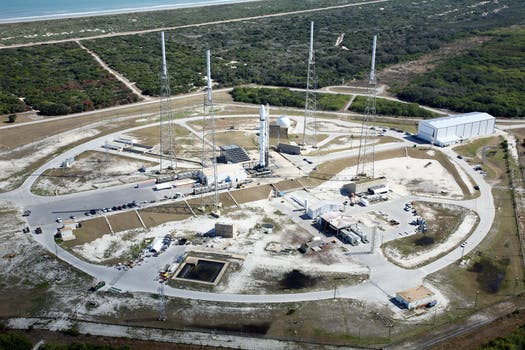
Label: No Watermark